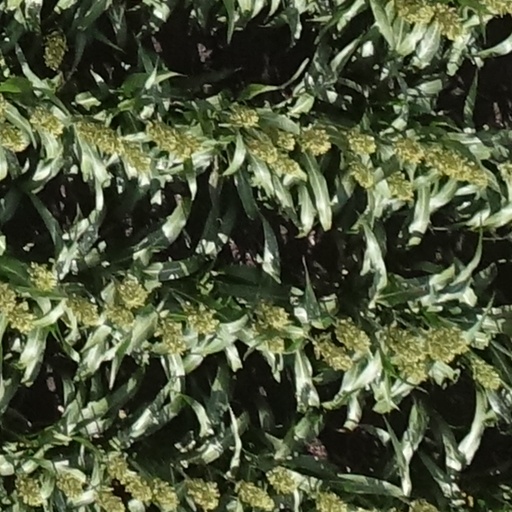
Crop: sorghum